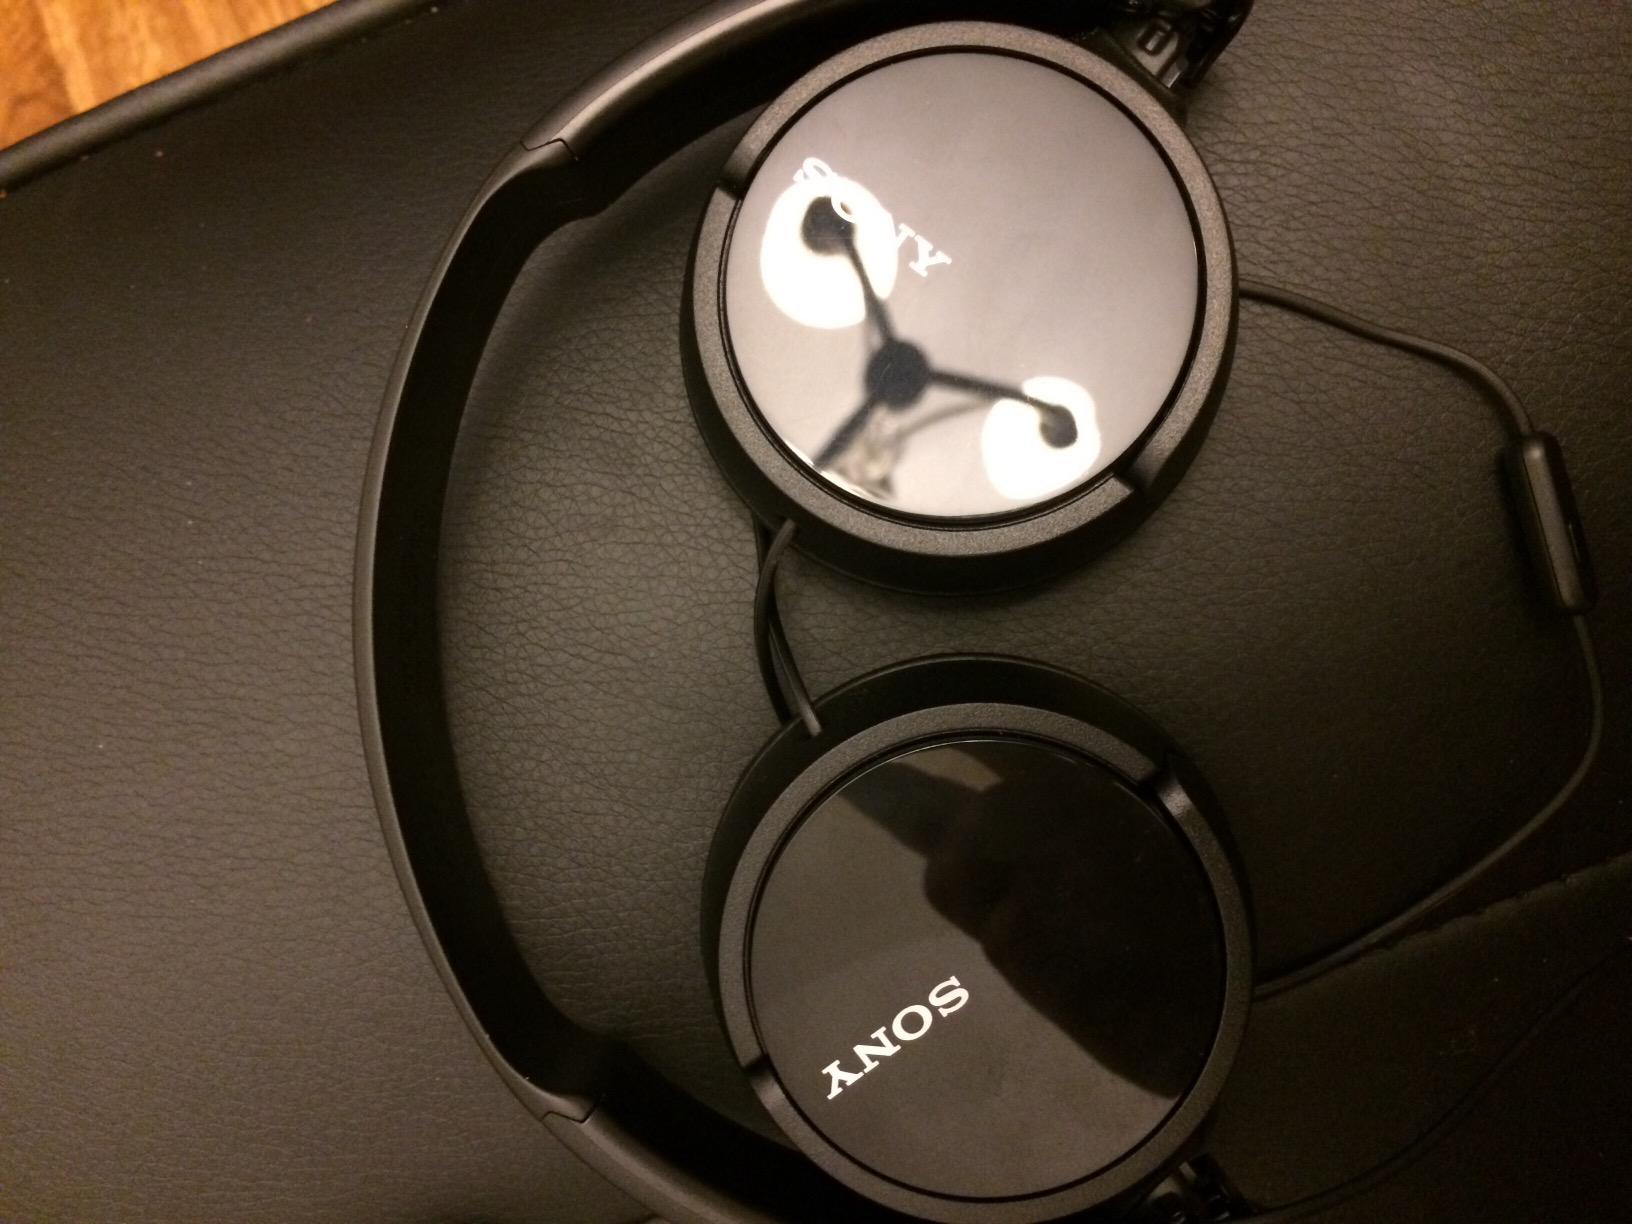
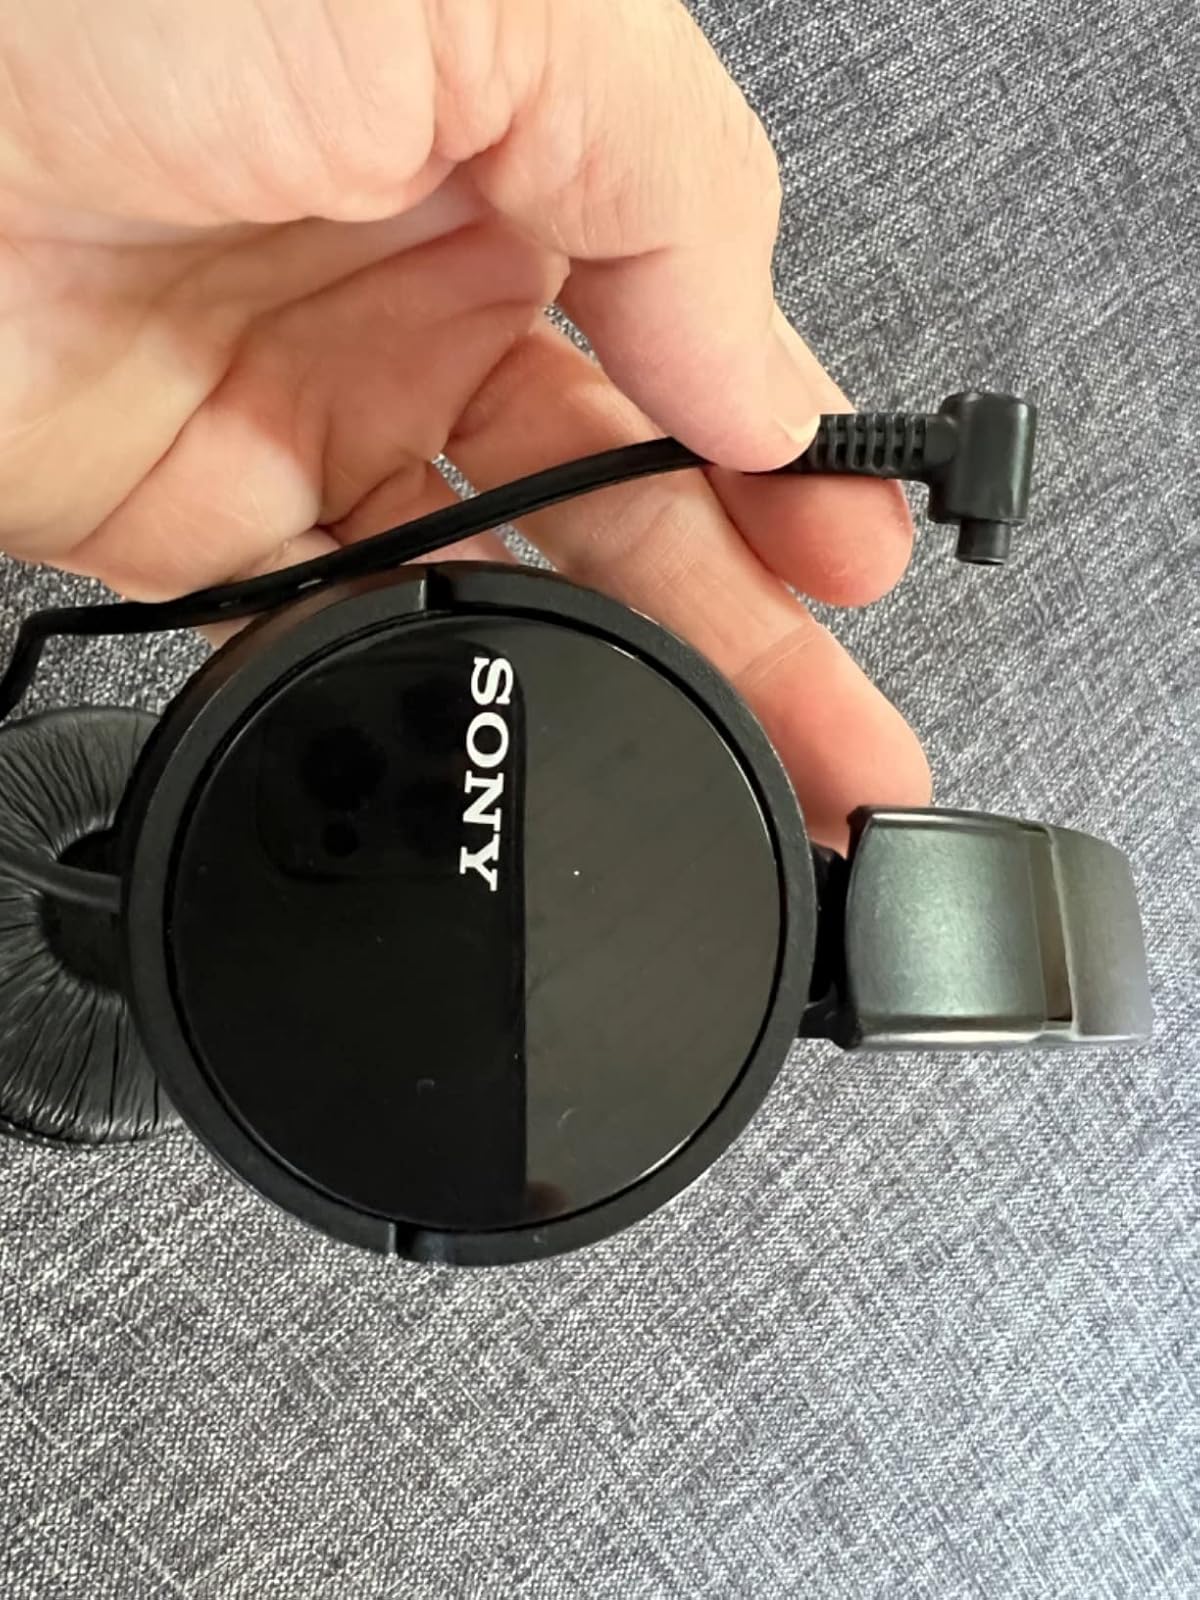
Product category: headphones
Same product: no